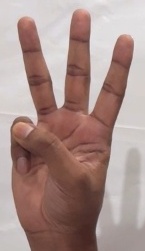
ASL sign: W